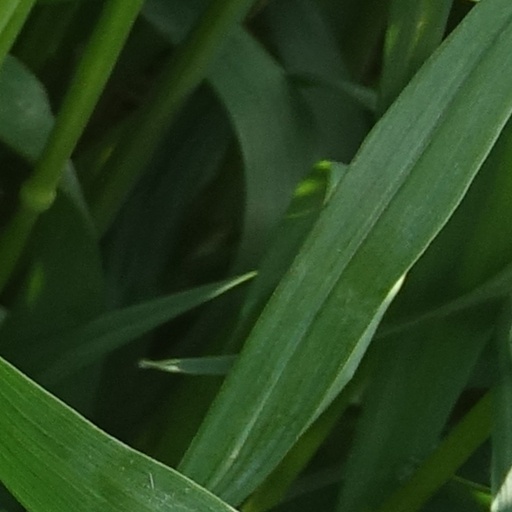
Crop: wheat